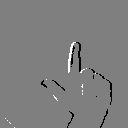
ASL letter: l